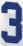
Number: 3